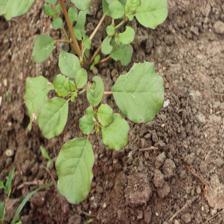
Label: BroadLeafWeed